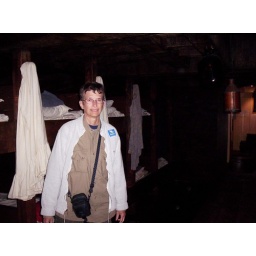
Bev in the sleeping area of old sailing ship